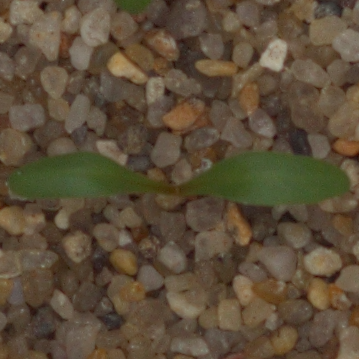
Label: sugar_beet